Cryptella canariensis

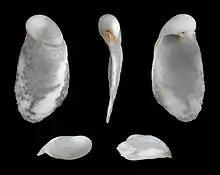
Shell of "Cryptella canariensis".

The animal is greyish to yellowish brown, with black spots or streaks on the mantle and on the sides, mantle length 55% of body. The animal grows up to 40 mm long.